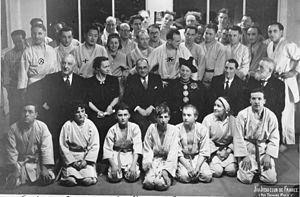
Démonstration judo 10 02 1939 Jean Zay
Irène Joliot-Curie, née le 12 septembre 1897 à Paris et morte le 17 mars 1956 à Paris 5ᵉ, est une chimiste, physicienne et femme politique française. Elle est la fille de Pierre et Marie Curie et a obtenu le prix Nobel de chimie en 1935 pour la découverte de la radioactivité induite et de la radioactivité artificielle, conjointement avec son époux, Frédéric Joliot-Curie. Elle a aussi été une des trois premières femmes membre d'un gouvernement français, en devenant sous-secrétaire d'État à la Recherche scientifique, sous le Front populaire en 1936.
Jean Marcel Andrivet, né le 11 juillet 1899 à Laval et mort le 12 avril 1976 à Sucy-en-Brie, est un mécanicien automobile, pilote d'essai automobile et judoka français, et l’un des pionniers de cette discipline dans le pays entre les années 1930 et 1950.
Le judo a été créé en tant que pédagogie physique, mentale et morale au Japon par Jigorō Kanō en 1882.